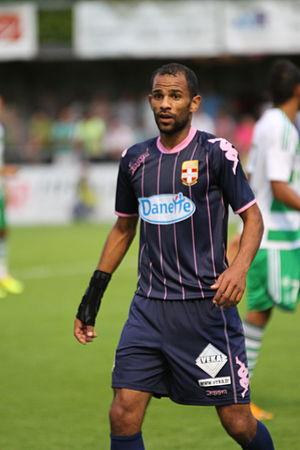
Saber Khalifa, né le 14 octobre 1986 à Gabès, est un footballeur international tunisien évoluant au poste d'attaquant au Club africain.
Le Thonon Évian Grand Genève Football Club est un club de football français fondé en 2007. Le club est le résultat de la fusion du Football Croix-de-Savoie 74 et de l'Olympique Thonon Chablais. D'abord dénommé Olympique Croix de Savoie 74, le club est rebaptisé « Évian Thonon Gaillard Football Club » le 1ᵉʳ juillet 2009. Le 6 décembre 2016, le tribunal de commerce de Thonon-les-Bains prononce la liquidation judiciaire du club. L'équipe sénior reprend la compétition en 2017 sous le nom « Thonon Évian Savoie FC » qui devient « Thonon Évian FC » en 2018 puis « Thonon Évian Grand Genève FC » en 2019 puisque le club féminin CSFA Ambilly a rejoint l'entité.